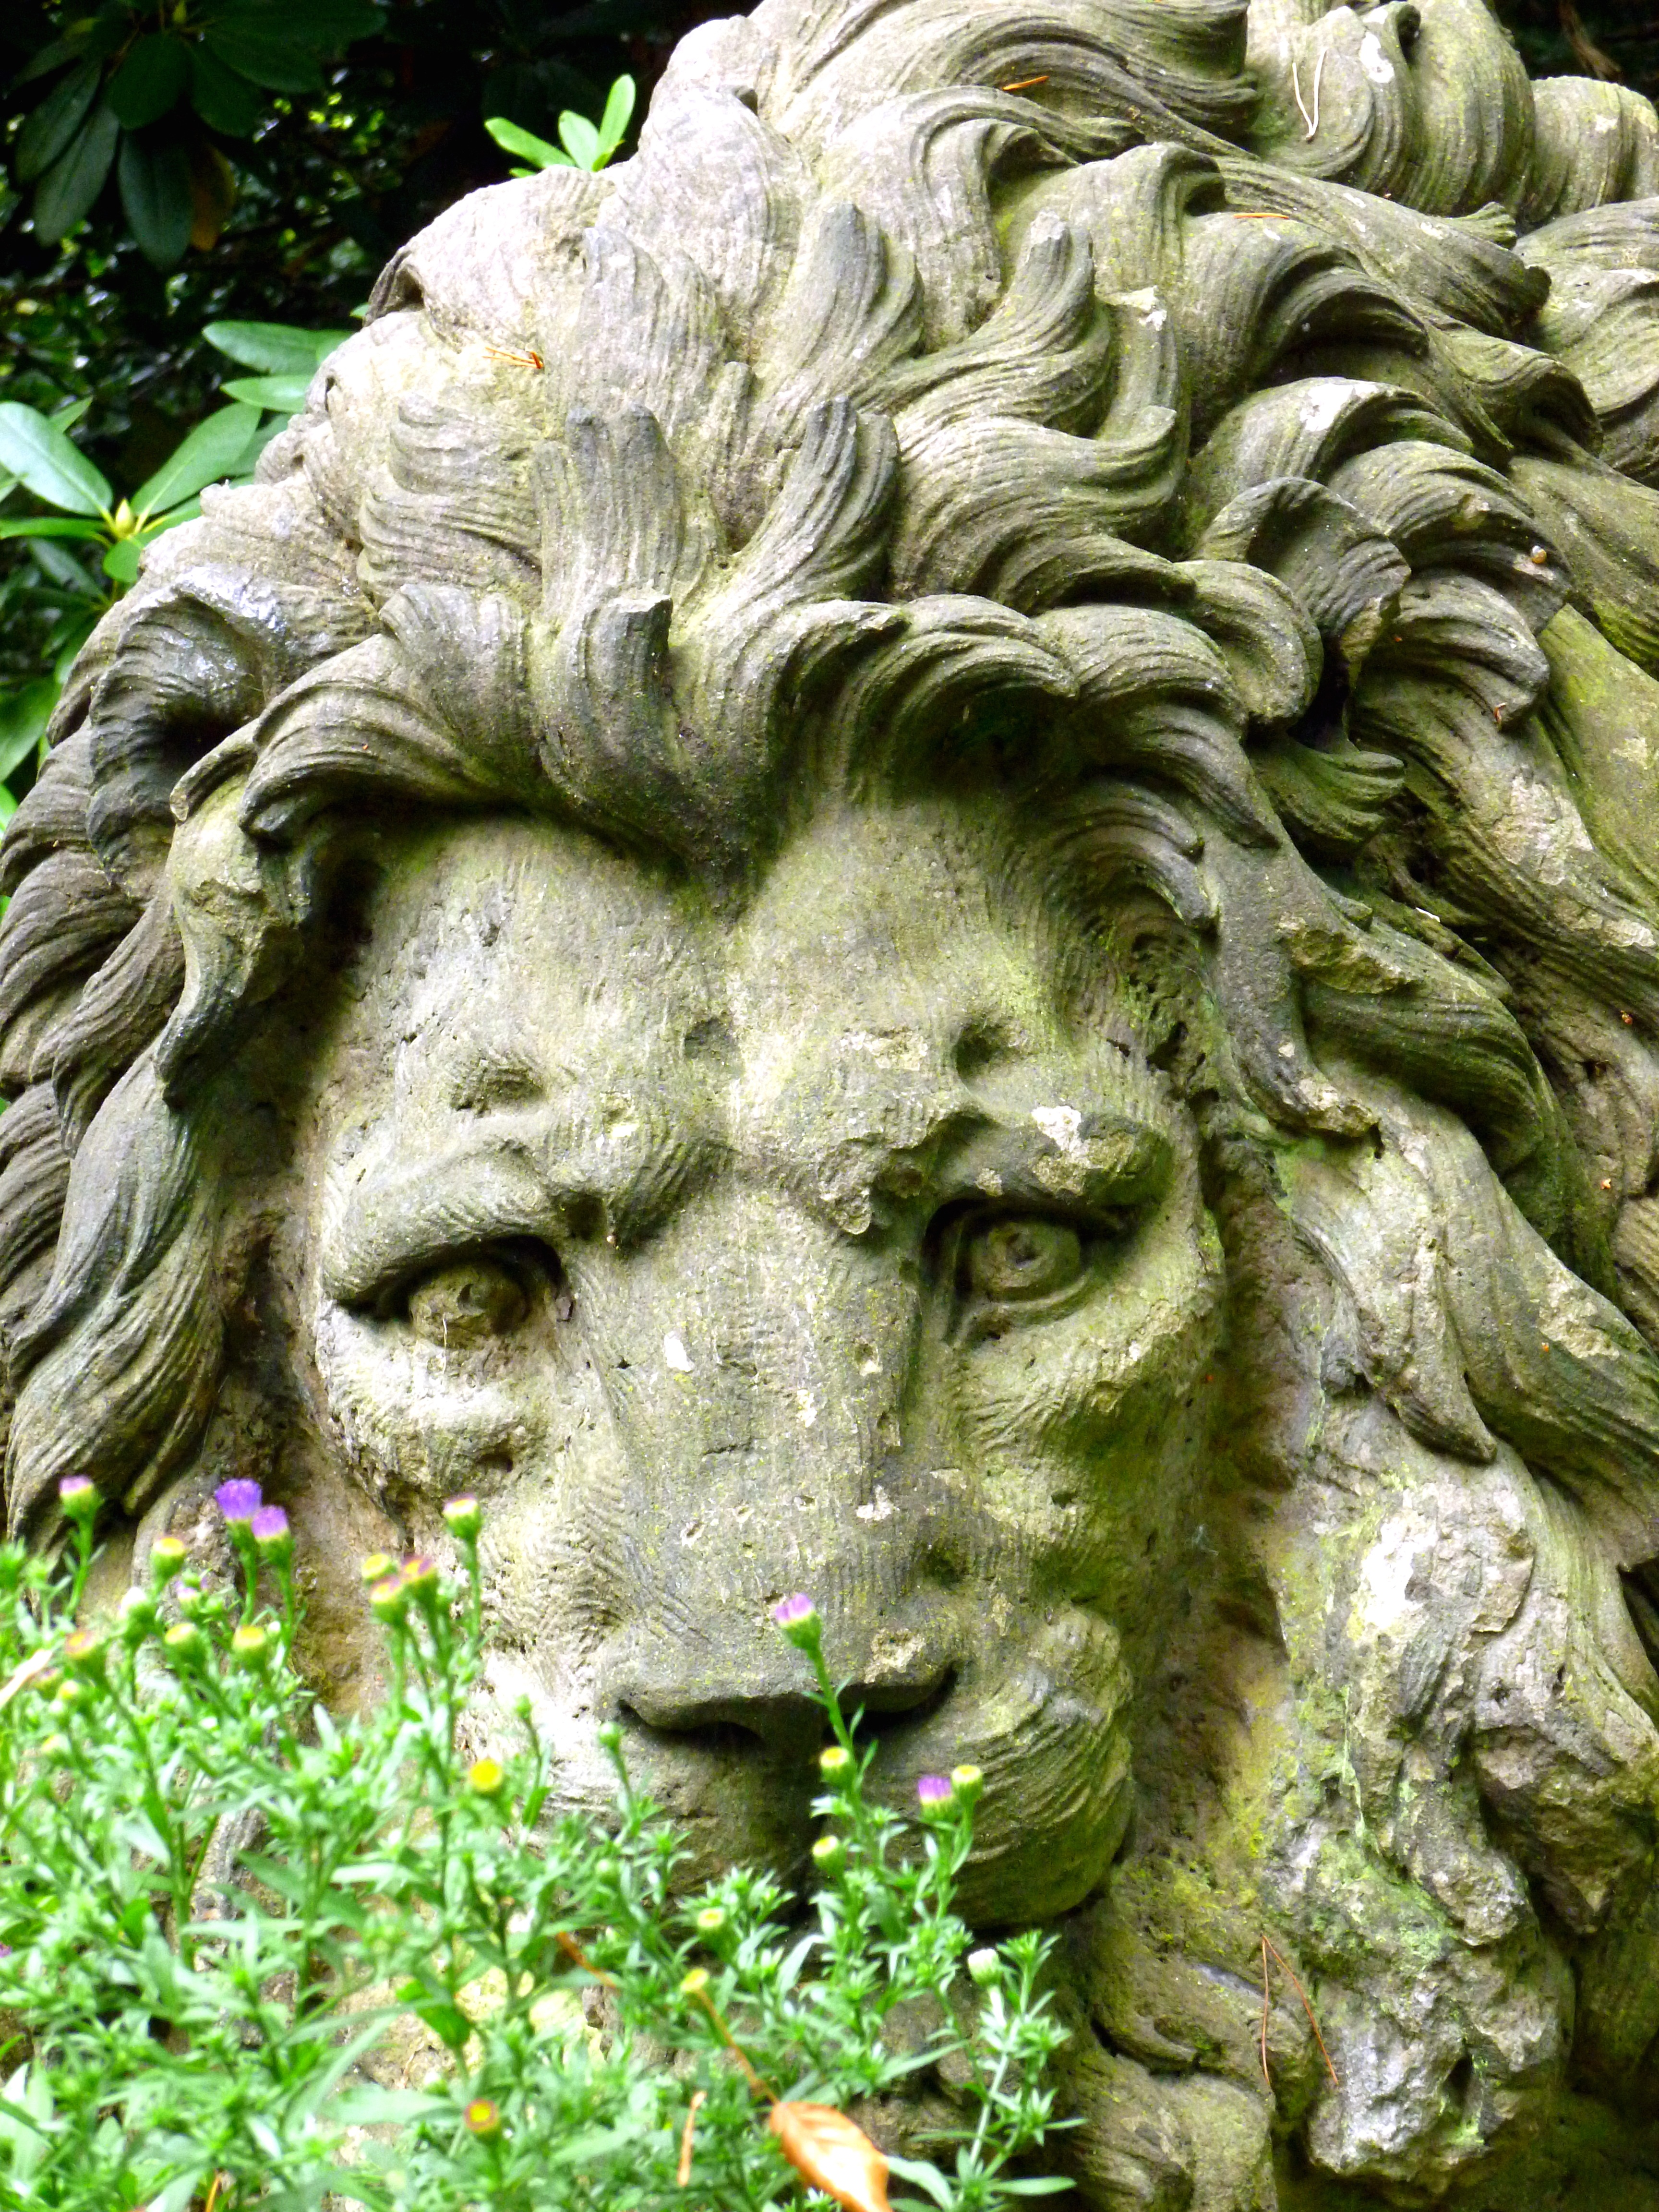
flower, animal, stone, monument, statue, green, park, garden, lion, majestic, gargoyle, sculpture, grey, art, figure, temple, head, carving, relief, guard, stone figure, rock carving, stone sculpture, stone carving, stone lion, ancient history, king lion